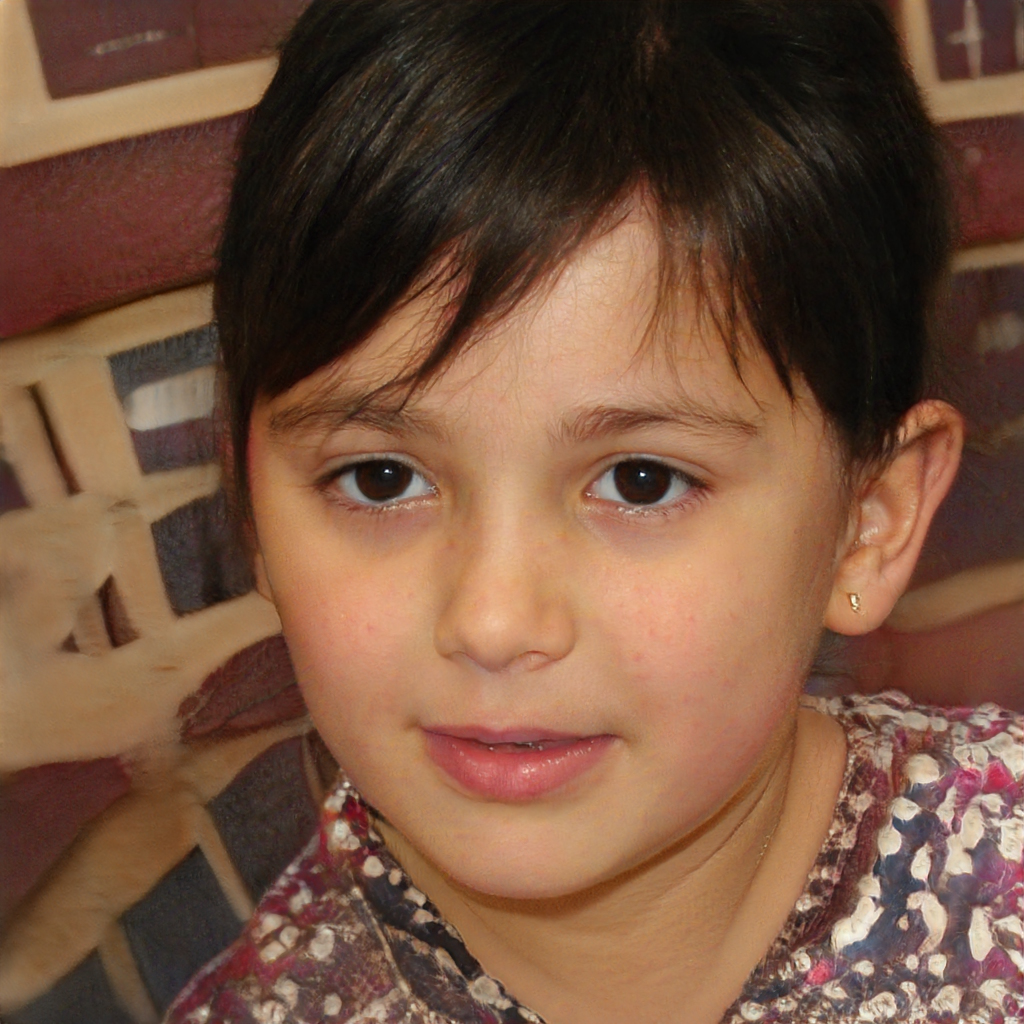
Label: Colored